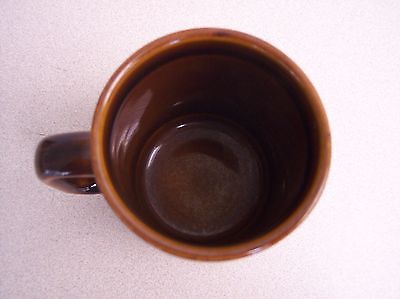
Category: mug